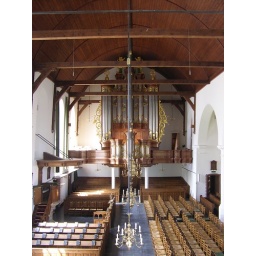
Organ by Jan van den Heuvel (1972), first church organ built by him.